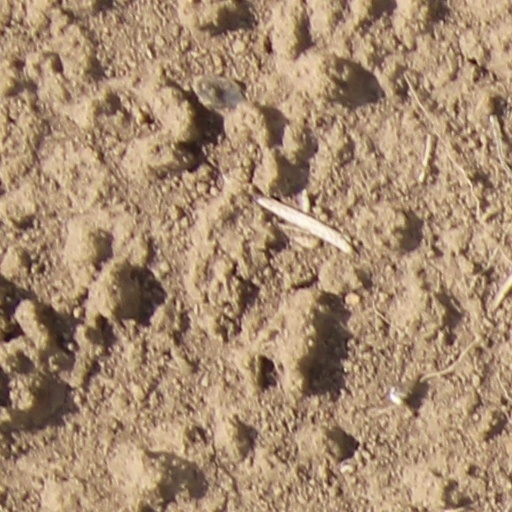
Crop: wheat